House of Villains

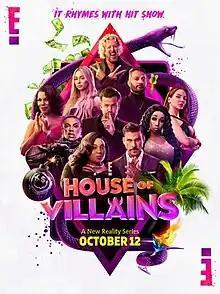
Promotional poster for Season 1

House of Villains is an American reality competition series that premiered on E! on October 12, 2023. The series, hosted by Joel McHale, features a cast of reality television's most memorable and notorious villains. Contestants live in a house while competing in challenges for power and safety, voting to banish each other until the last villain remaining wins a $200,000 cash prize and the title of America's Ultimate Supervillain.